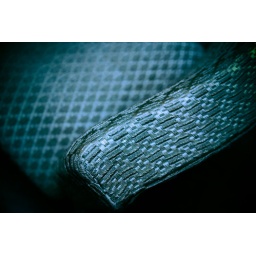
best seat in the house